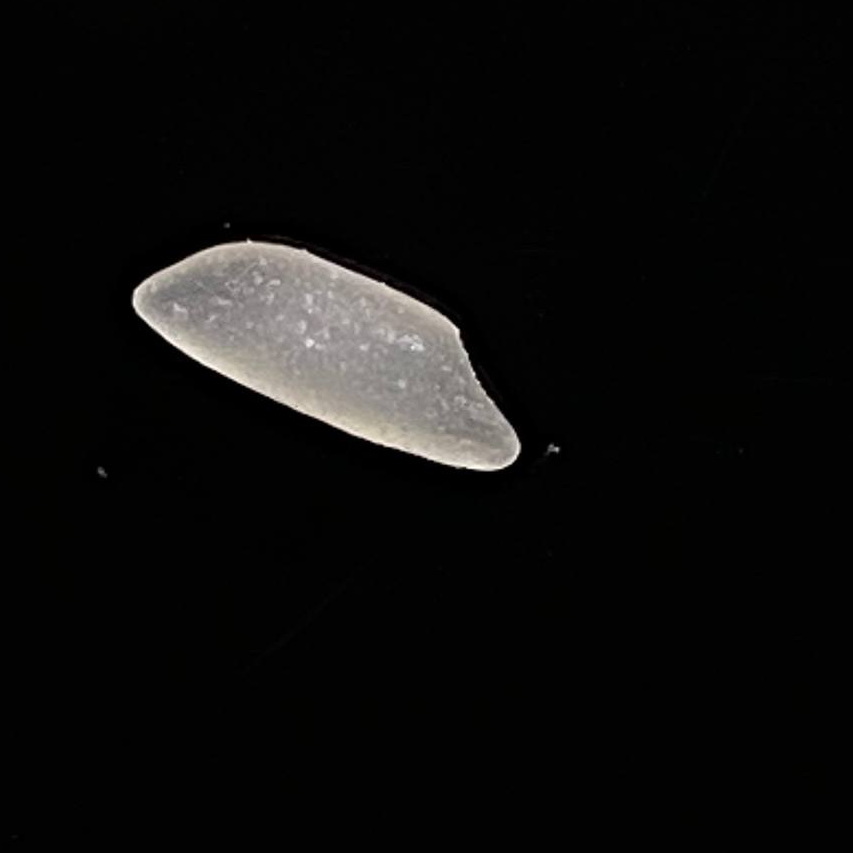
Rice variety: Katarivog